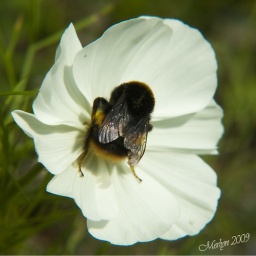
Nice shot of the back of a Bee, he came flying in as I was taking the shot of the flower lol.